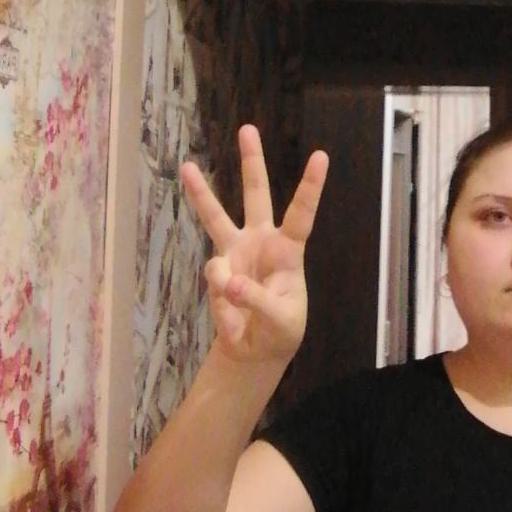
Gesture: three